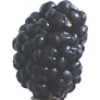
Label: Mulberry 1